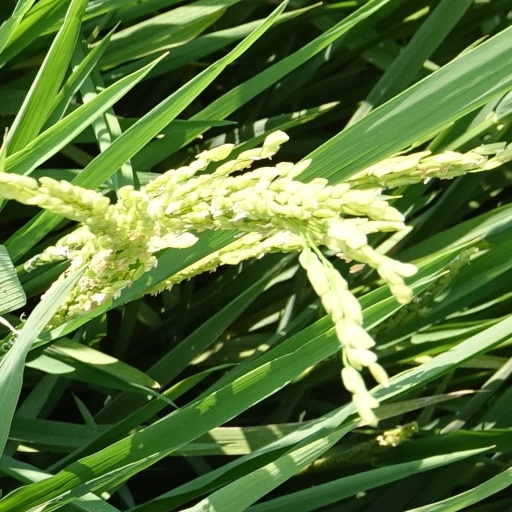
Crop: rice